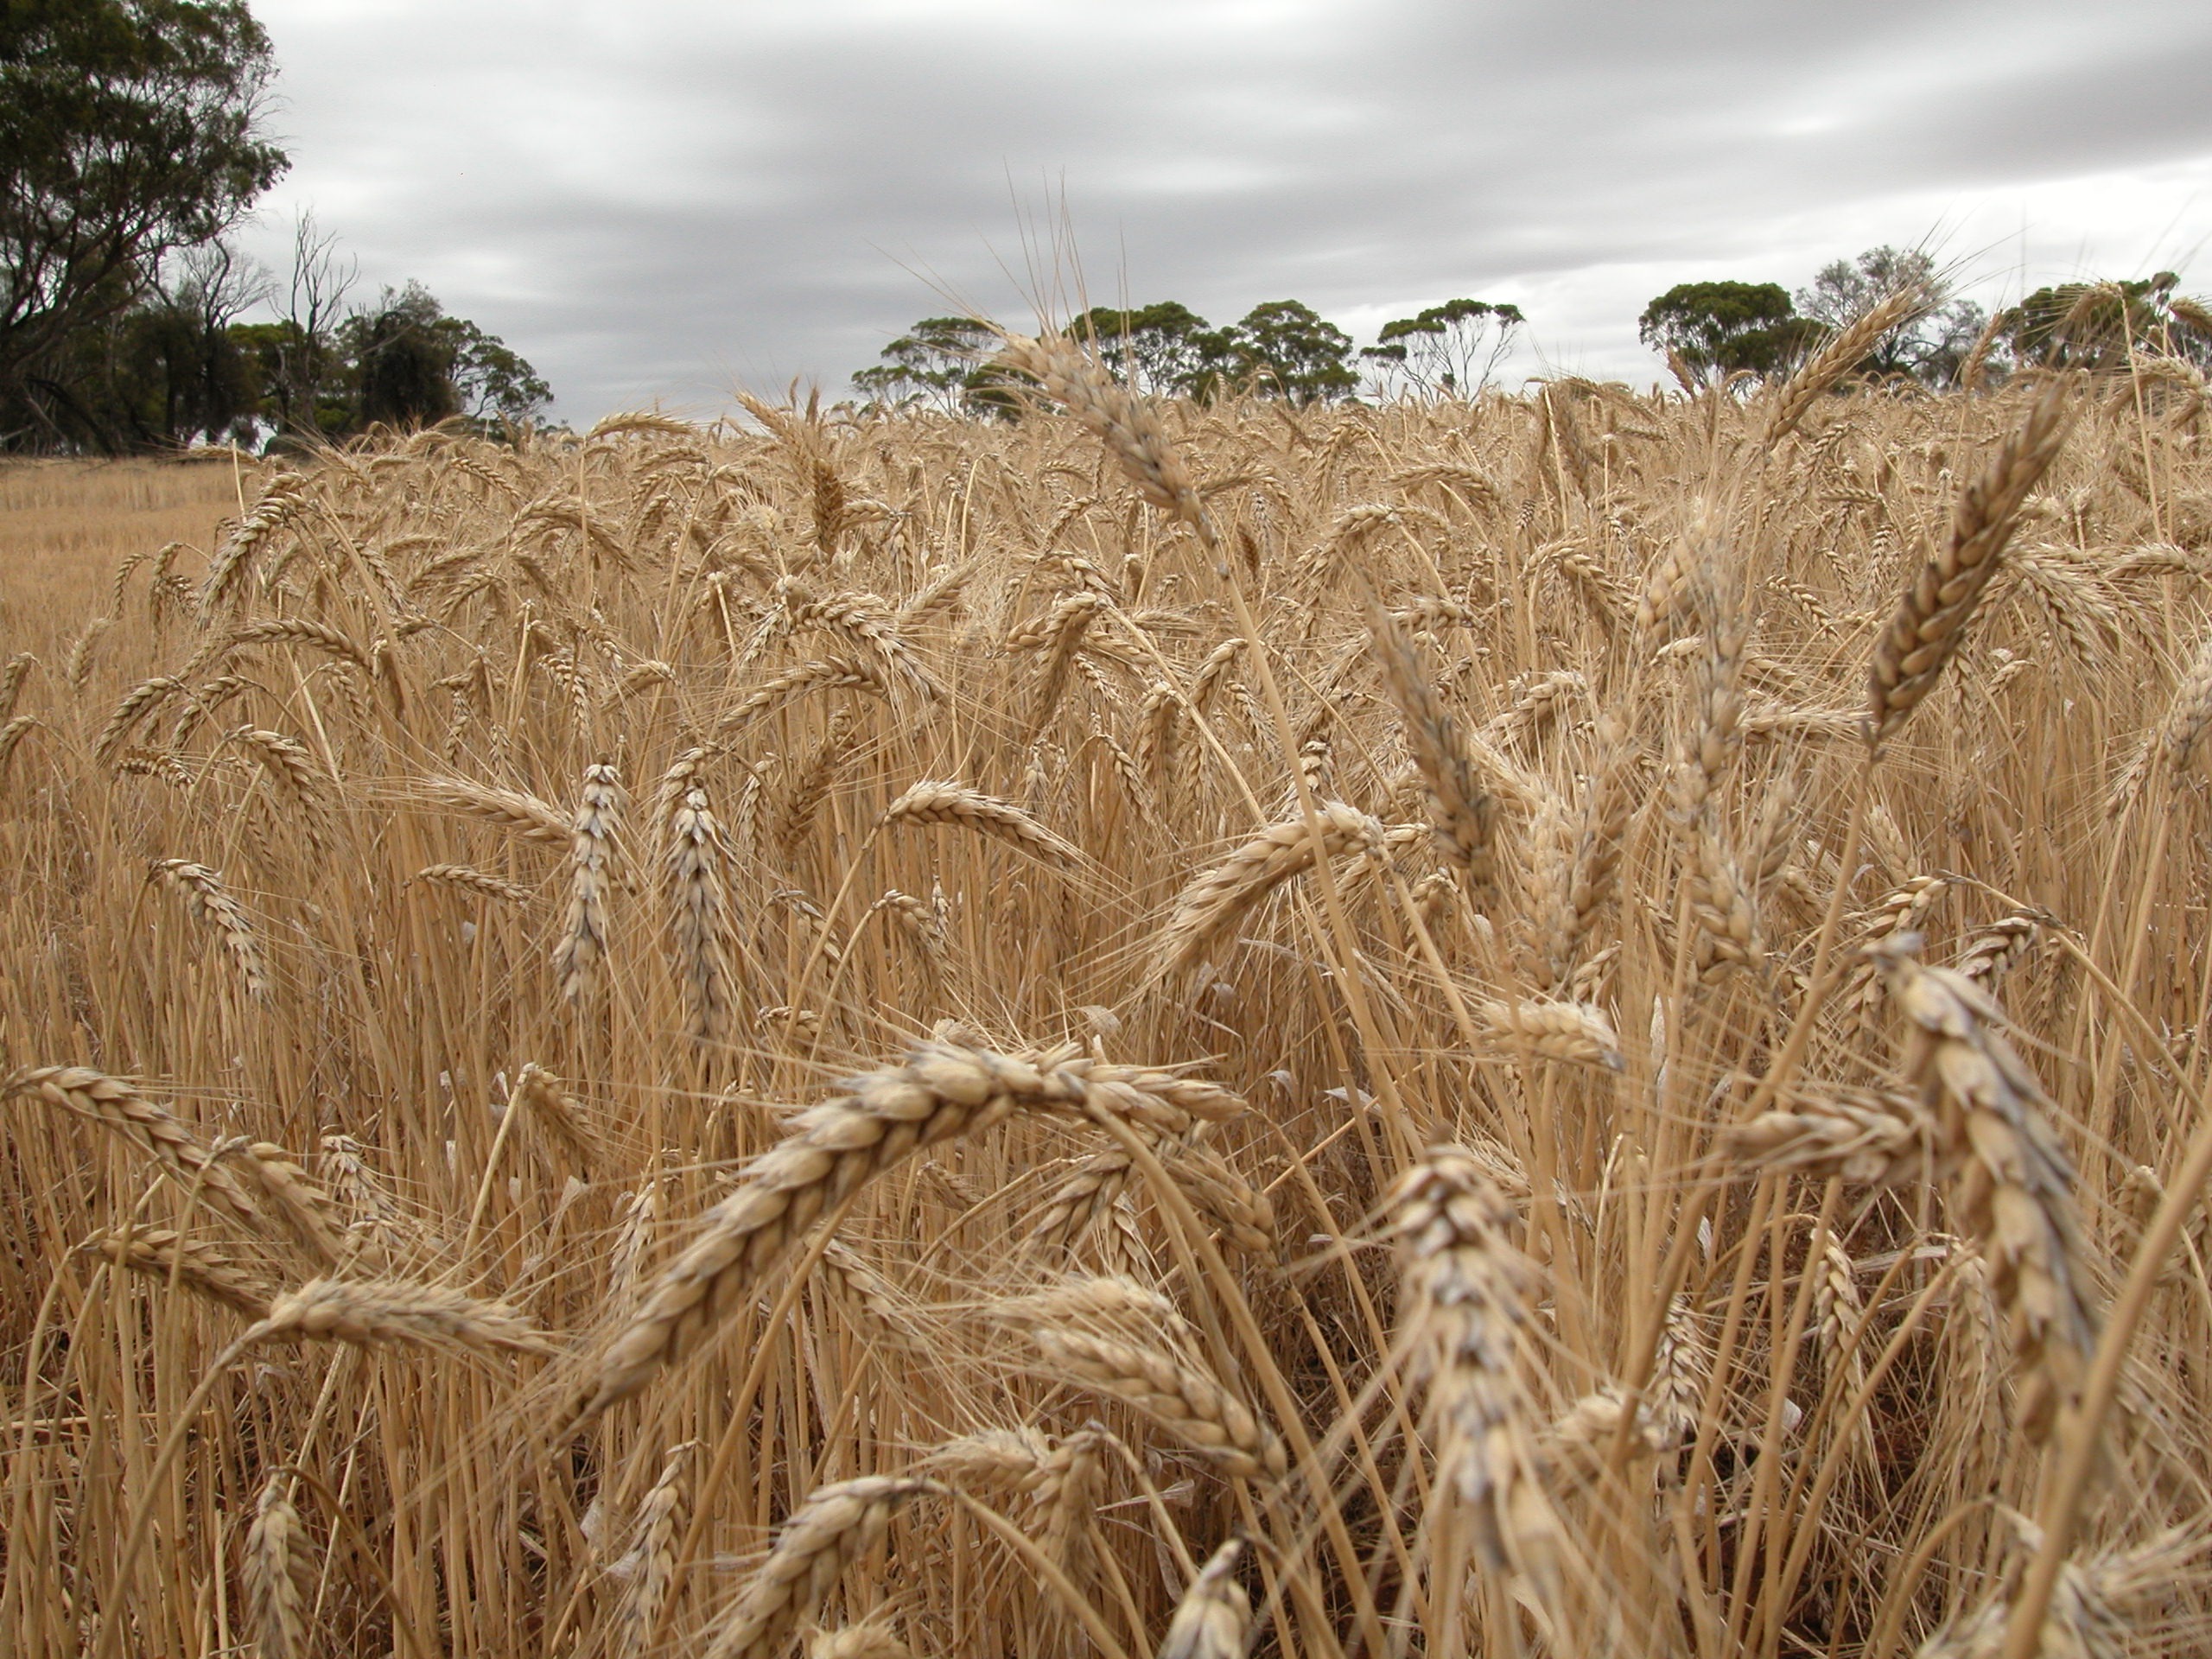
landscape, plant, field, wheat, grain, prairie, food, crop, agriculture, cereal, wheat field, straw, rye, flowering plant, commodity, emmer, triticale, grass family, land plant, food grain